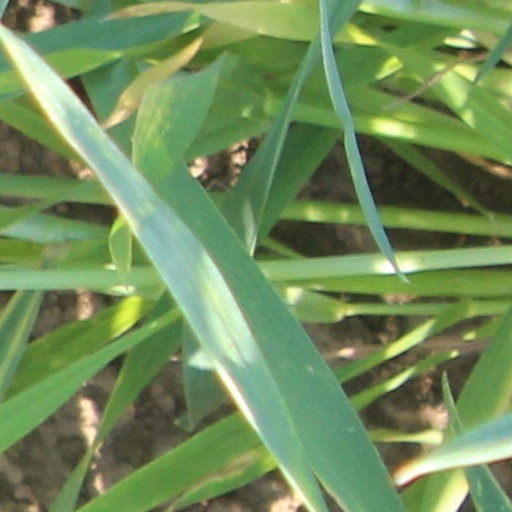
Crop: wheat